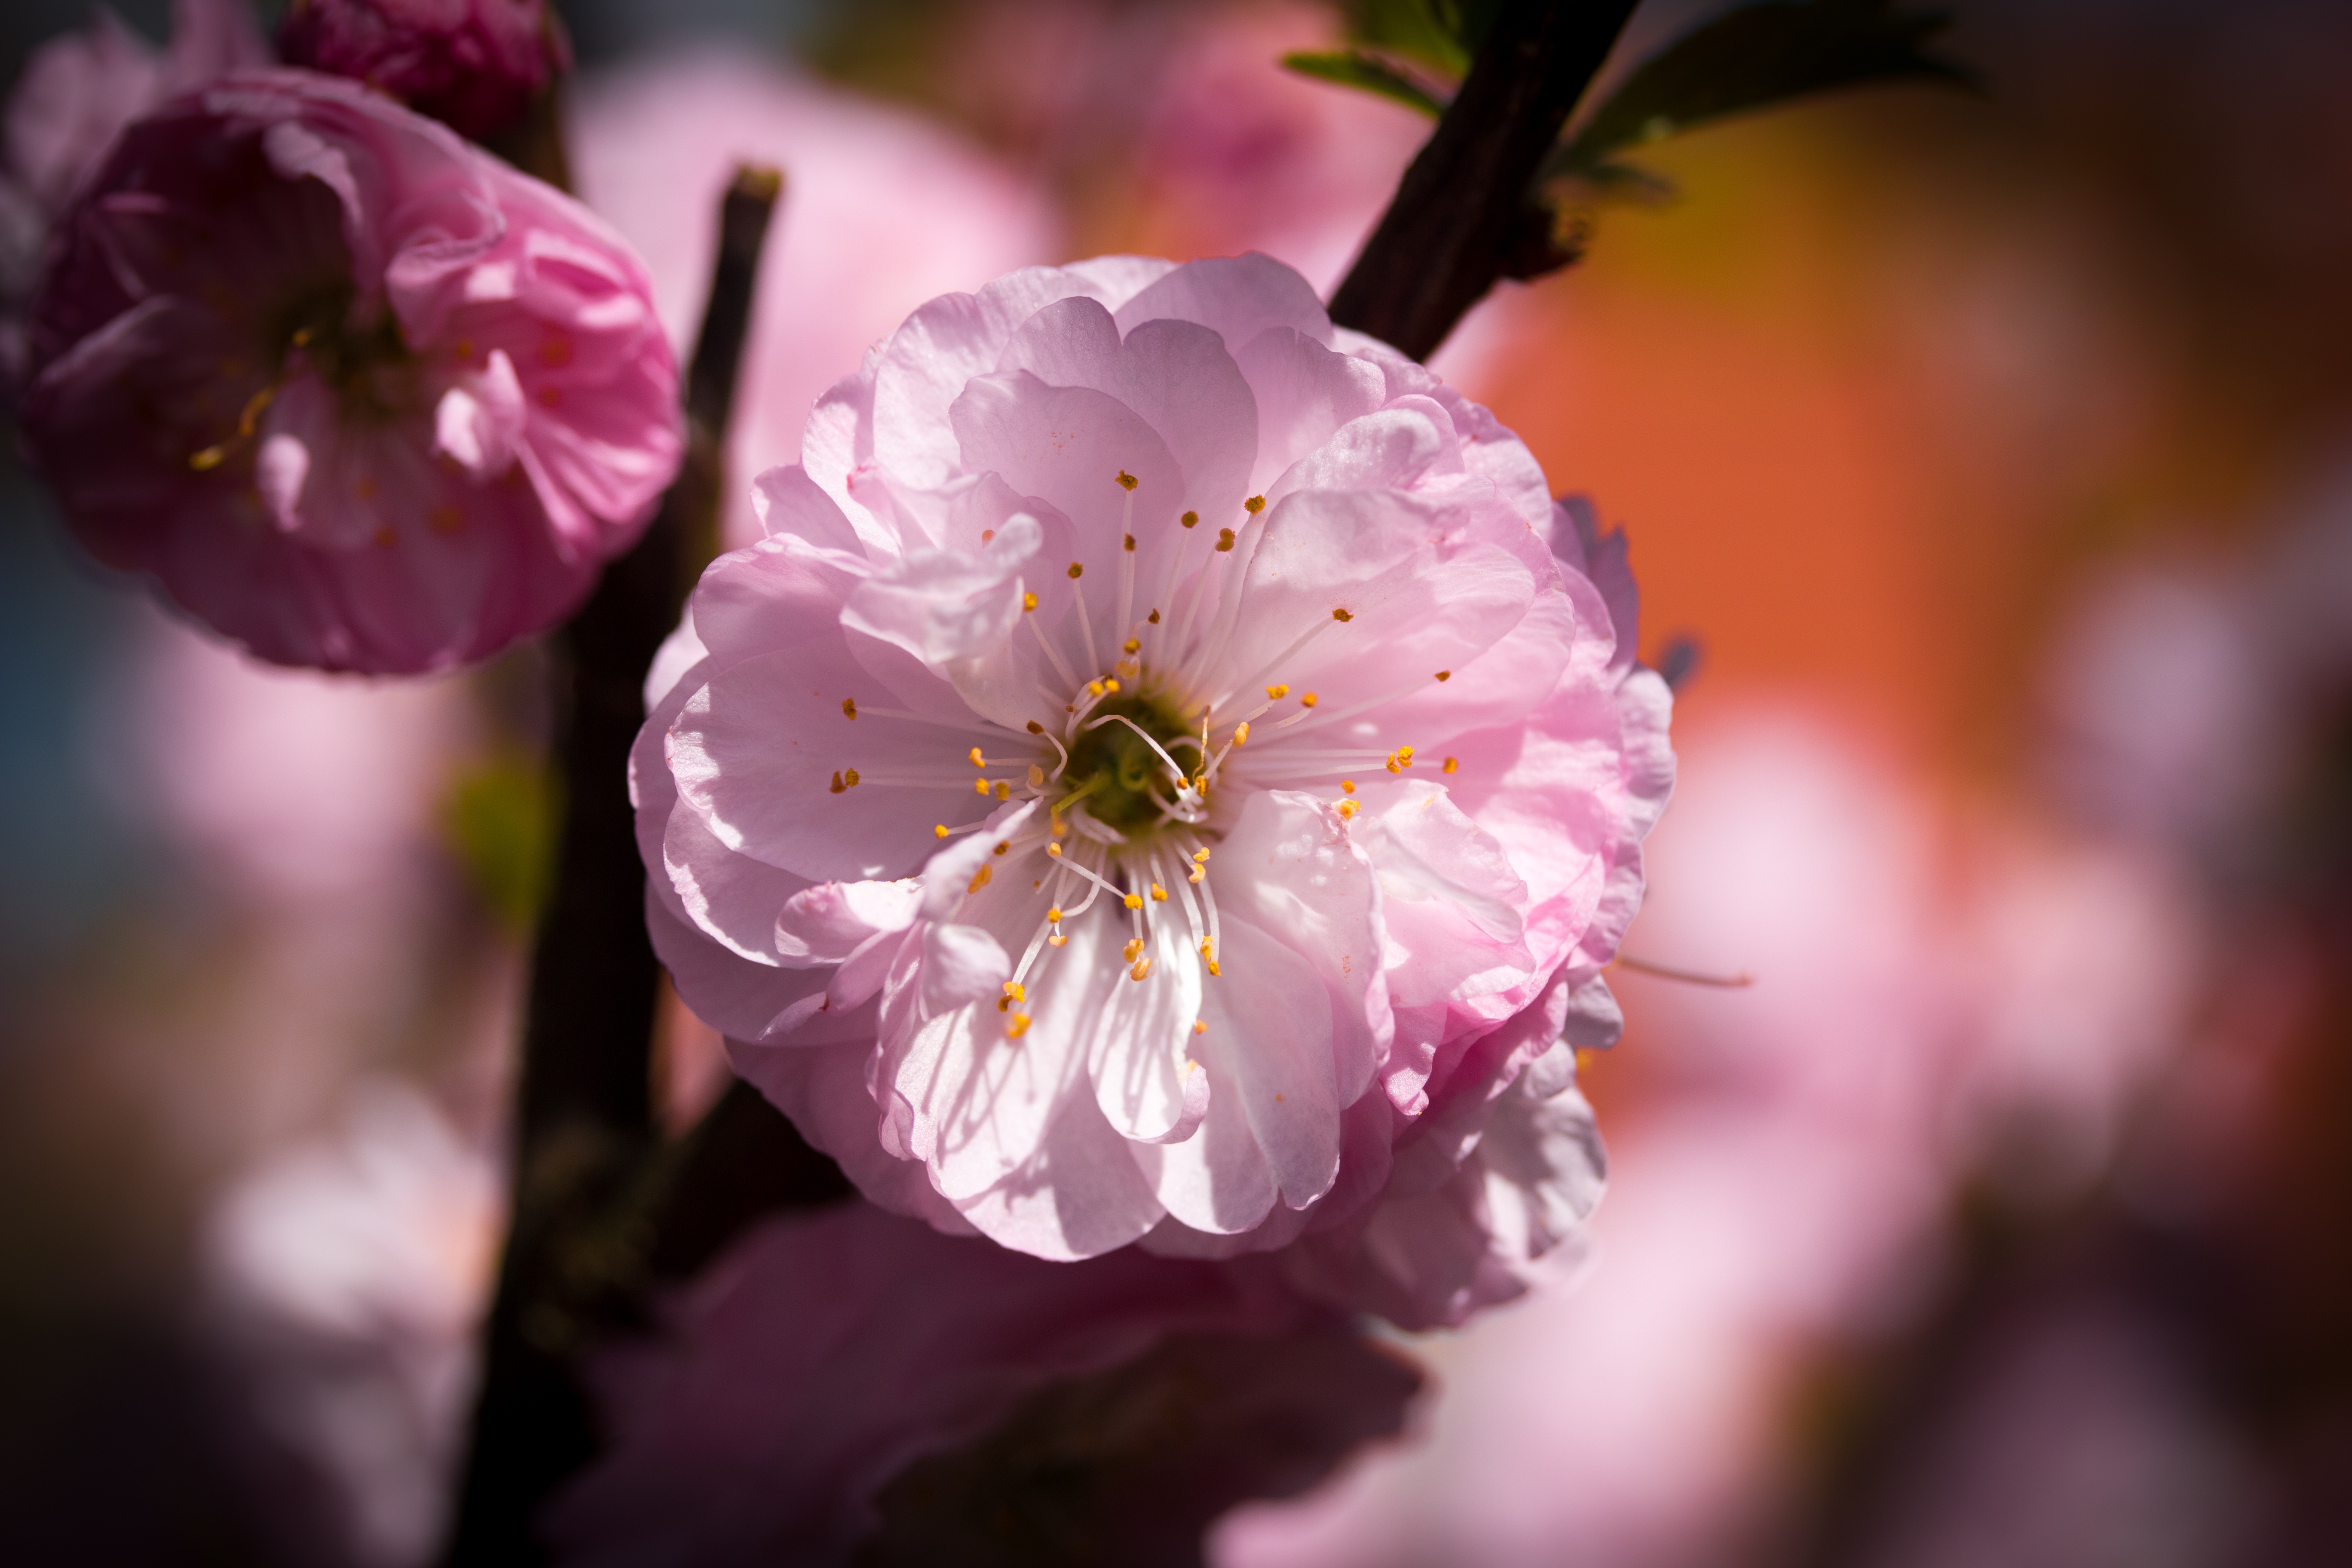
nature, branch, blossom, plant, photography, flower, petal, bloom, food, spring, produce, pink, flora, cherry blossom, close up, macro photography, flowering plant, rose family